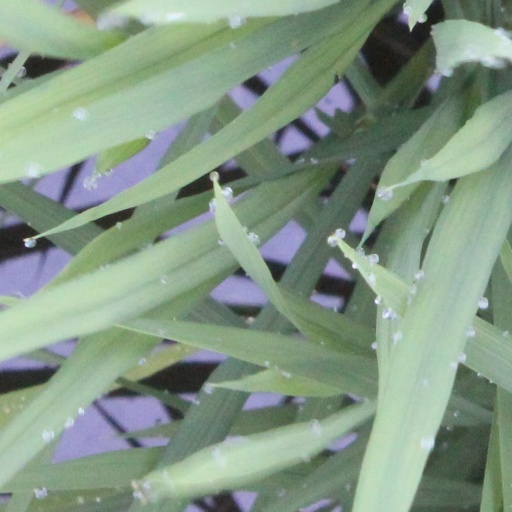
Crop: rice